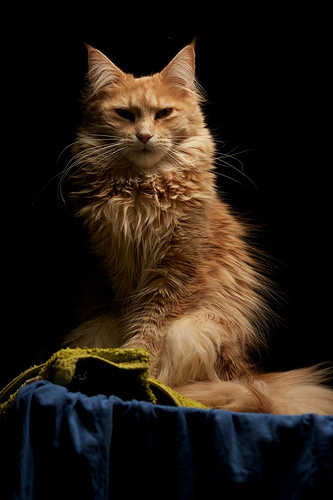
Breed: maine coon